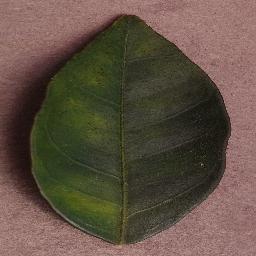
Label: Orange___Haunglongbing_(Citrus_greening)